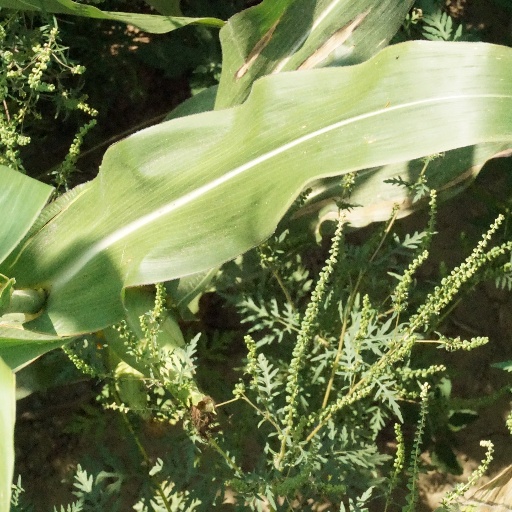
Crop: maize; corn